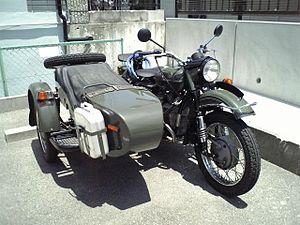
Ural 650cc deux roues motrices avec side-car."
Oural ou Ural est un constructeur de motos soviétique puis russe.